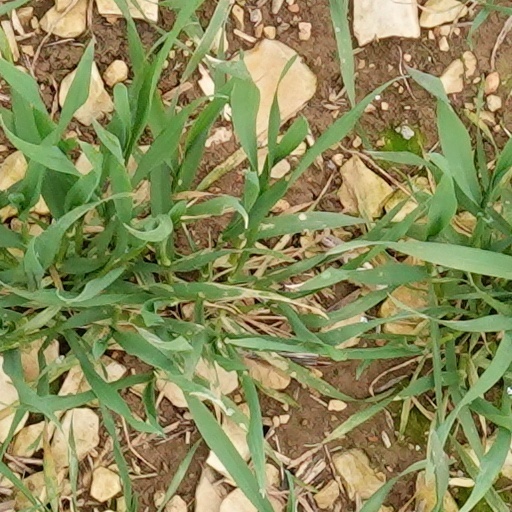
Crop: wheat